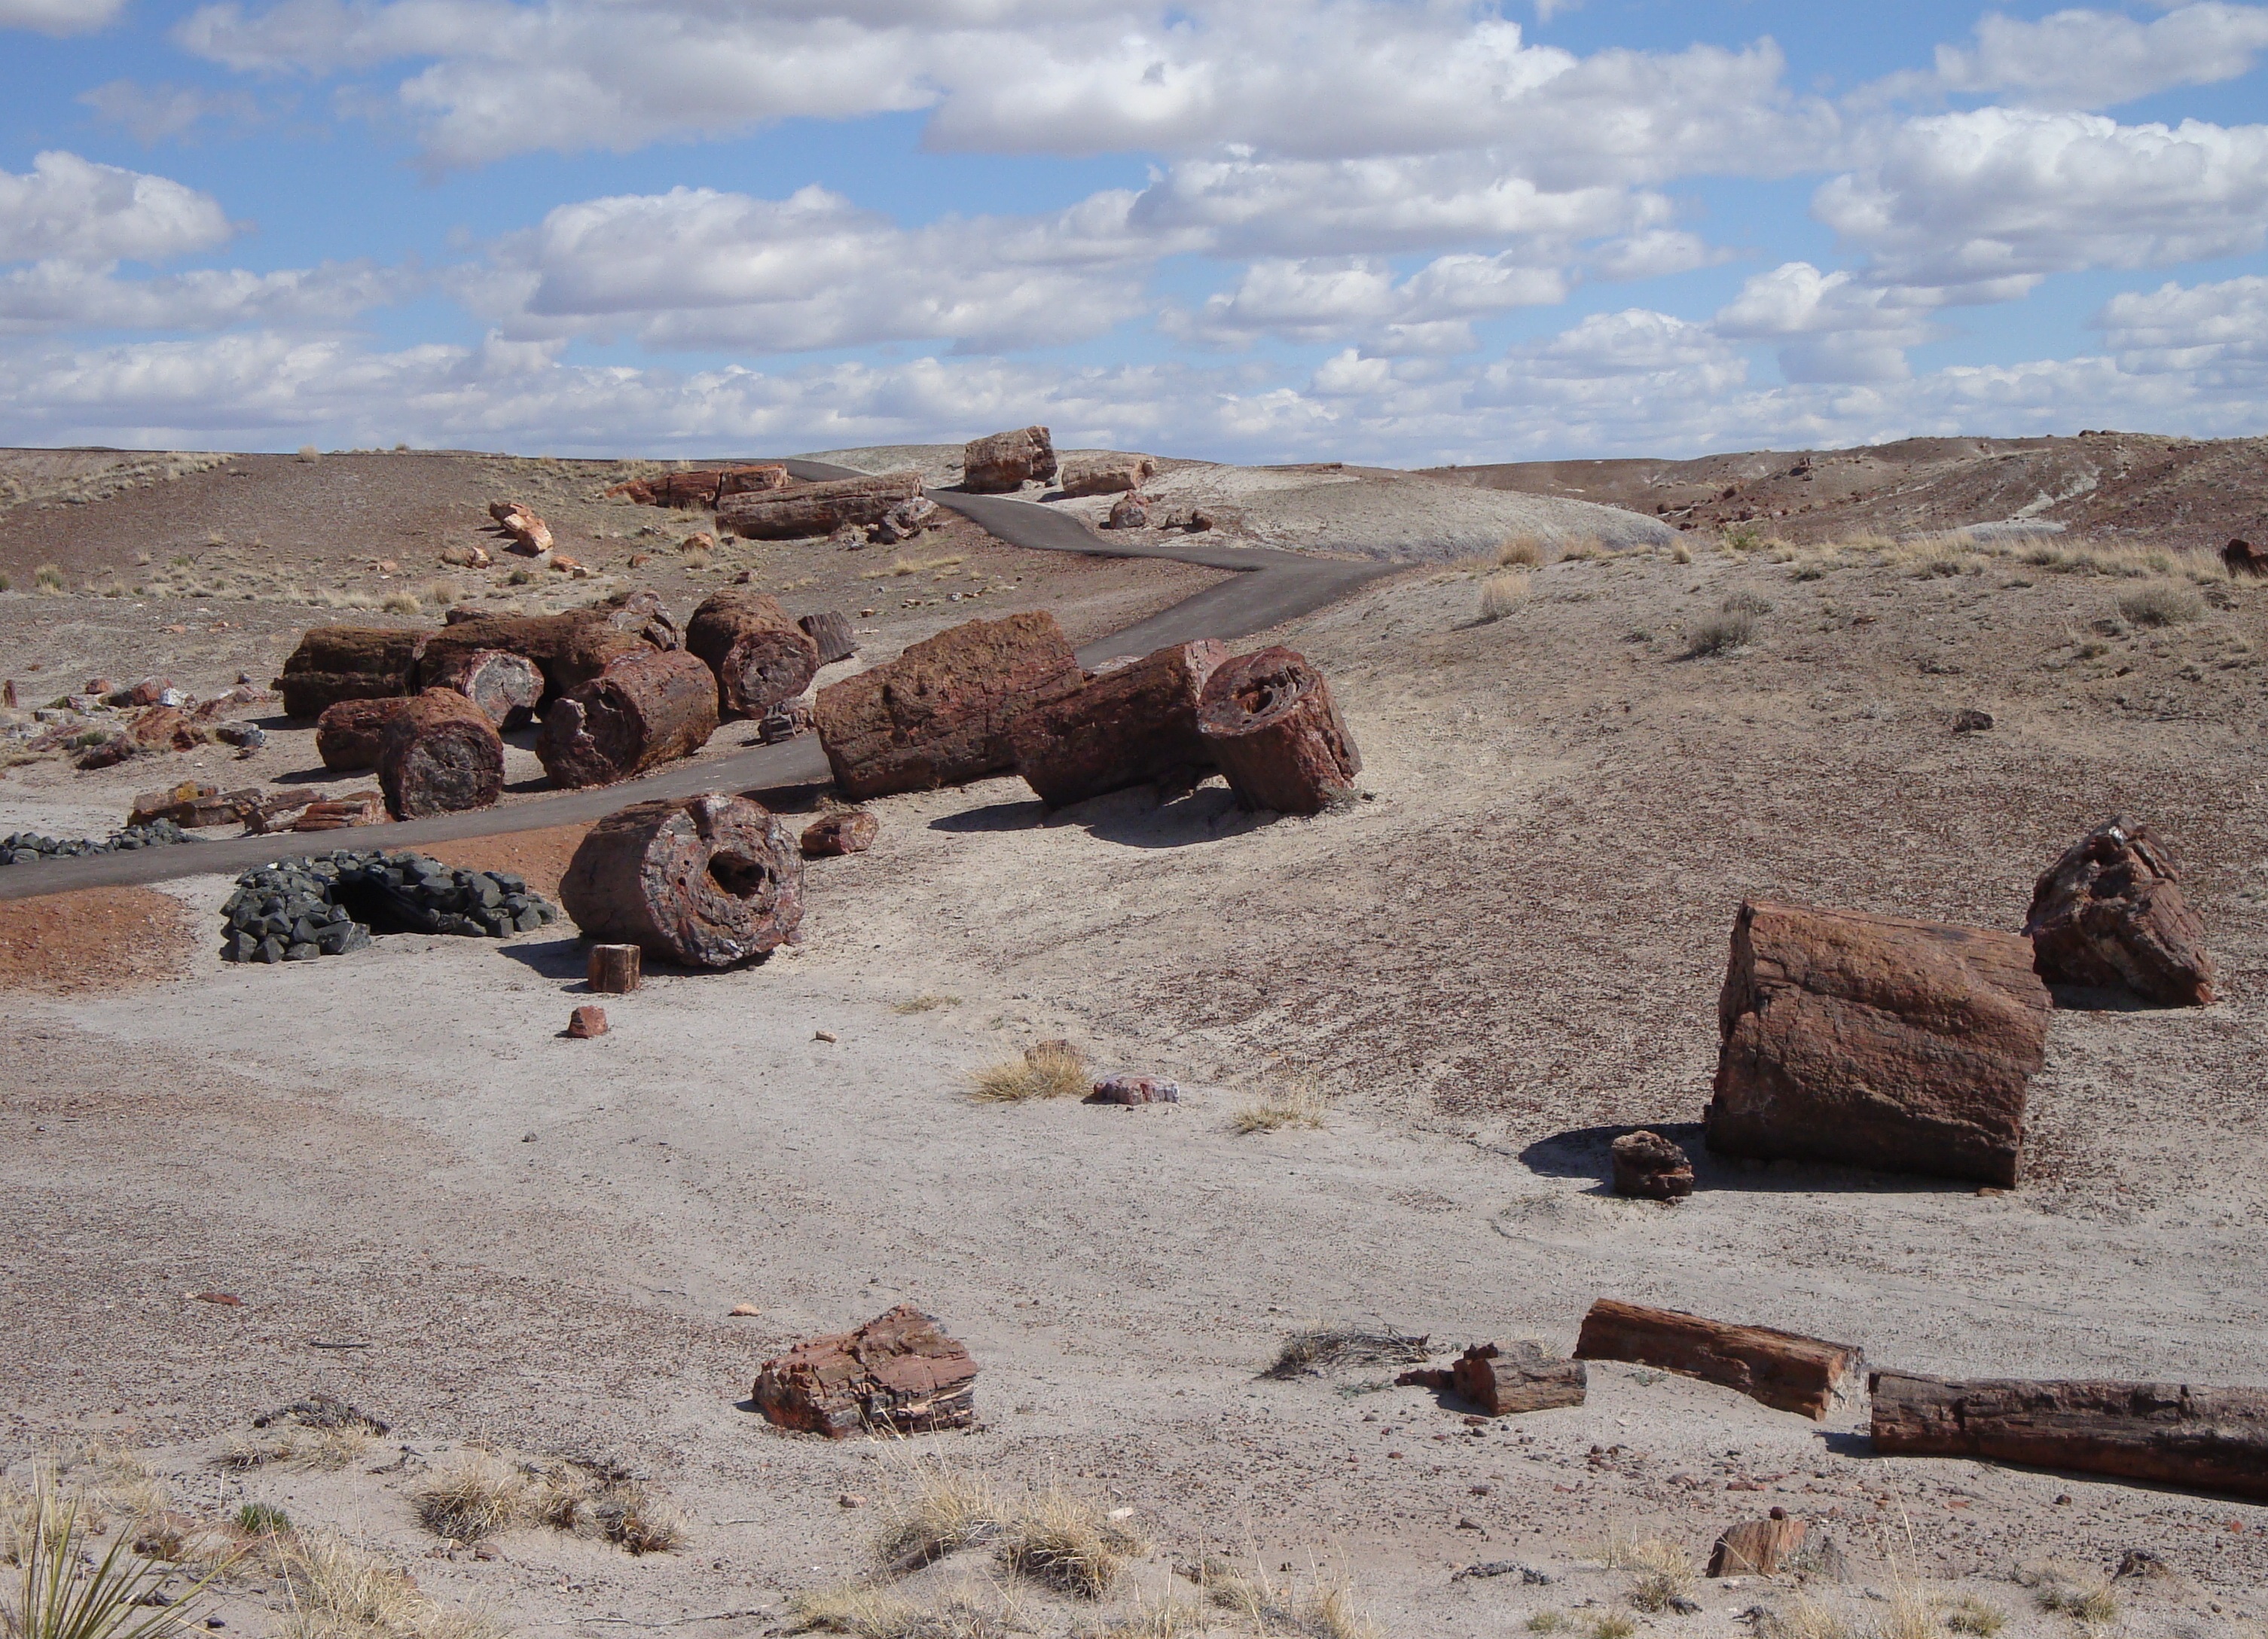
landscape, sea, coast, nature, sand, rock, wilderness, shore, valley, cliff, usa, america, terrain, national park, material, arizona, desert landscape, geology, badlands, plateau, petrified, fossils, wadi, landform, ancient history, petrified wood, natural environment, geographical feature, petrified forest national park, araucarioxylon arizonicum, petrified trees